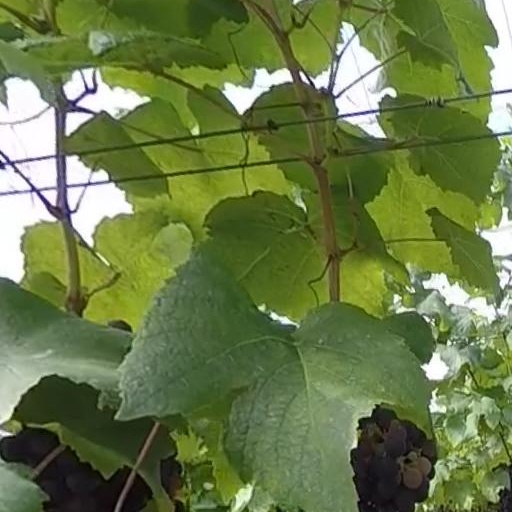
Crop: grape